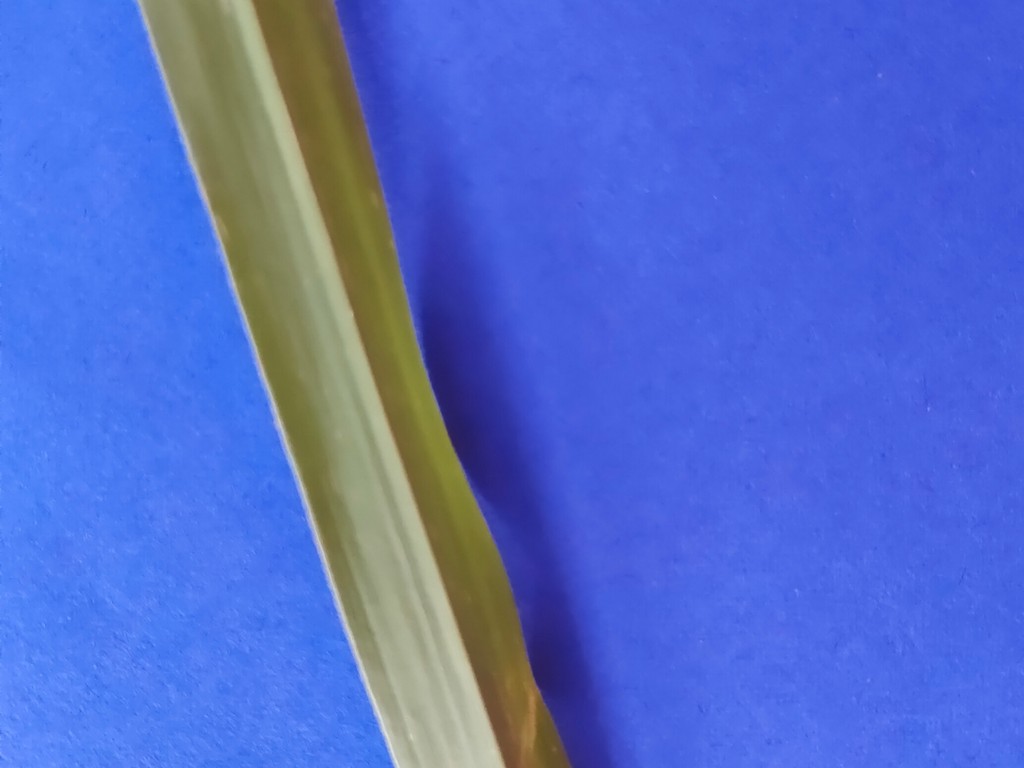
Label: Unhealthy